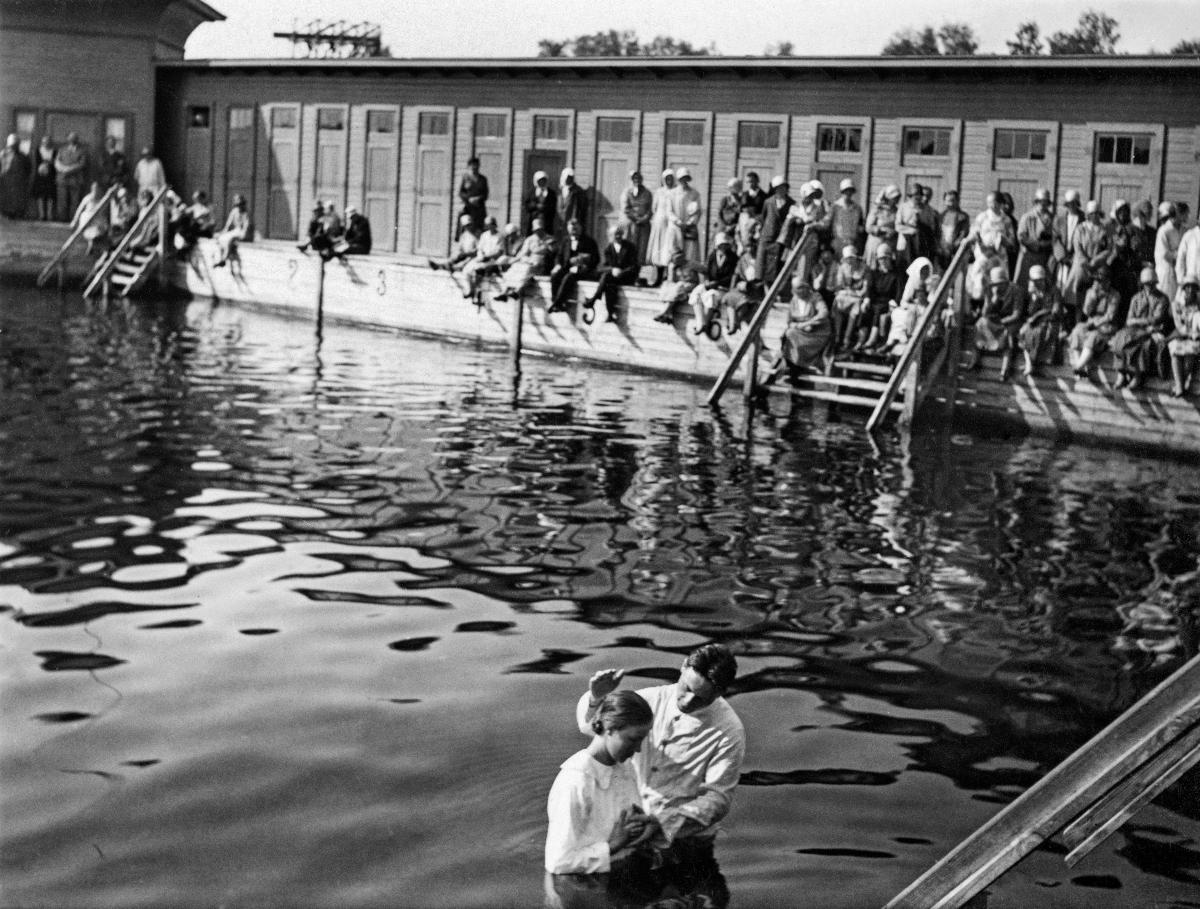
Helluntaiseurakunnan kastetilaisuus
Baptism ceremony of the Pentecostal congregation
sisällön kuvaus: Helluntaiseurakunnan kastetilaisuus Kuopion uimahuoneella Kuopiossa juhannuspäivänä 24.6.1930. sisällön kuvaus: The baptism ceremony of the Pentecostal congregation at Kuopio swimming room in Kuopio on Midsummer day 24.6.1930.
Kuvaaja: Kankkunen , J., kuvaaja
Vuosi: 1930
Paikka: Suomi, Pohjois-Savo, Kuopio; Suomi
Aiheet: kaste (uskonto); helluntailaiset; uima-altaat; juhannus; uimahuoneet; baptism; swimming pools; Midsummer; swimming rooms; pentecostals; religion; christianity; protestants; midsummer; dop; simbassänger; midsommar